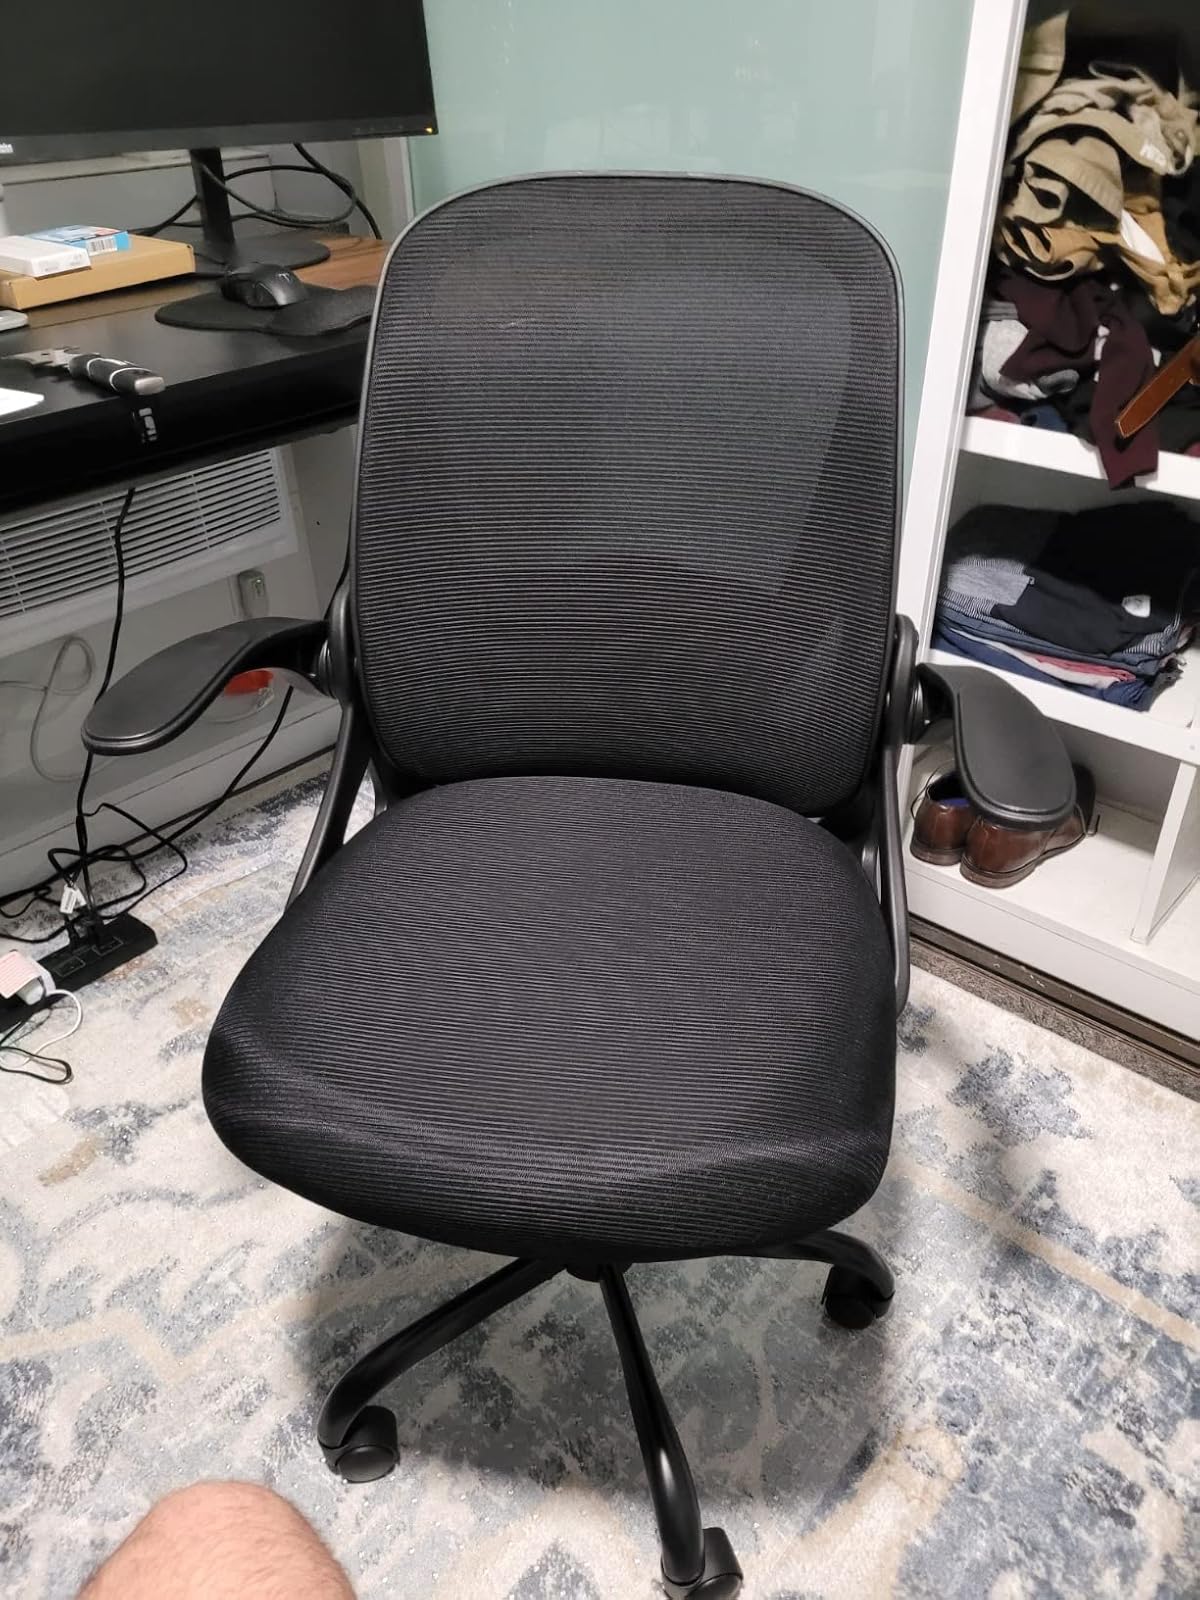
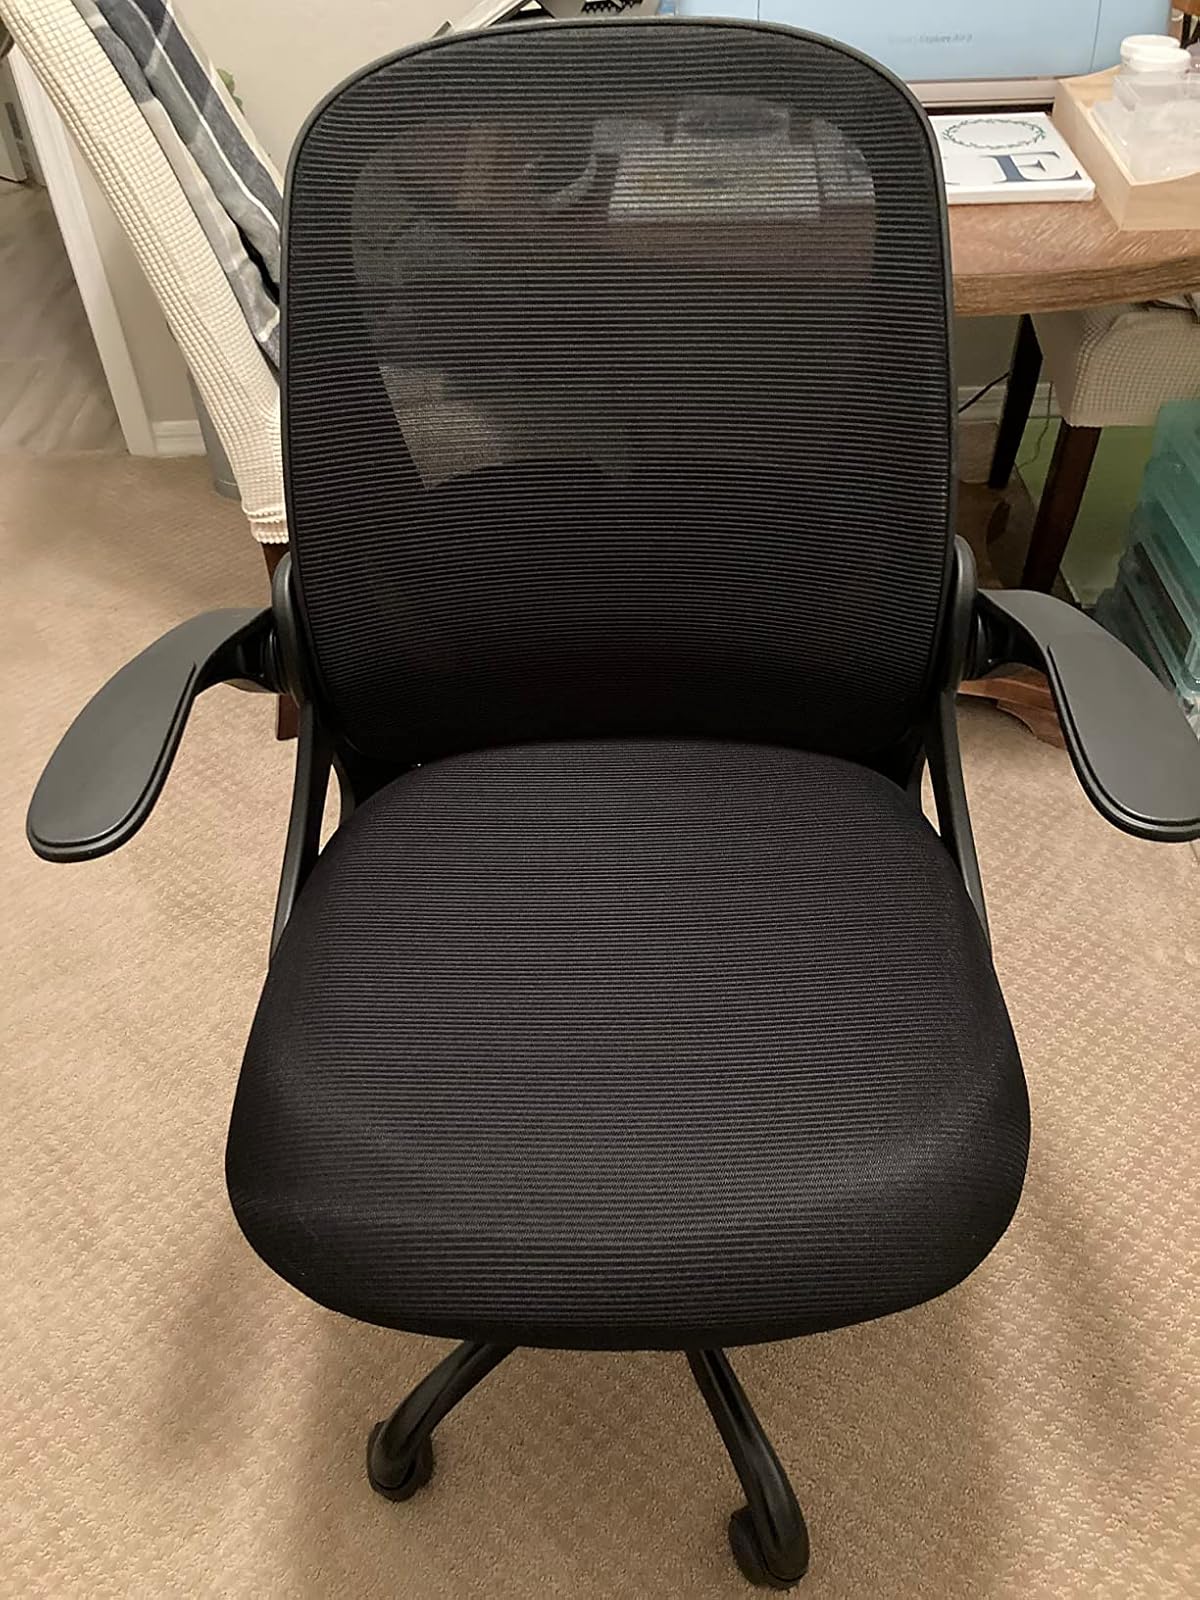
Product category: items_chair
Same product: yes